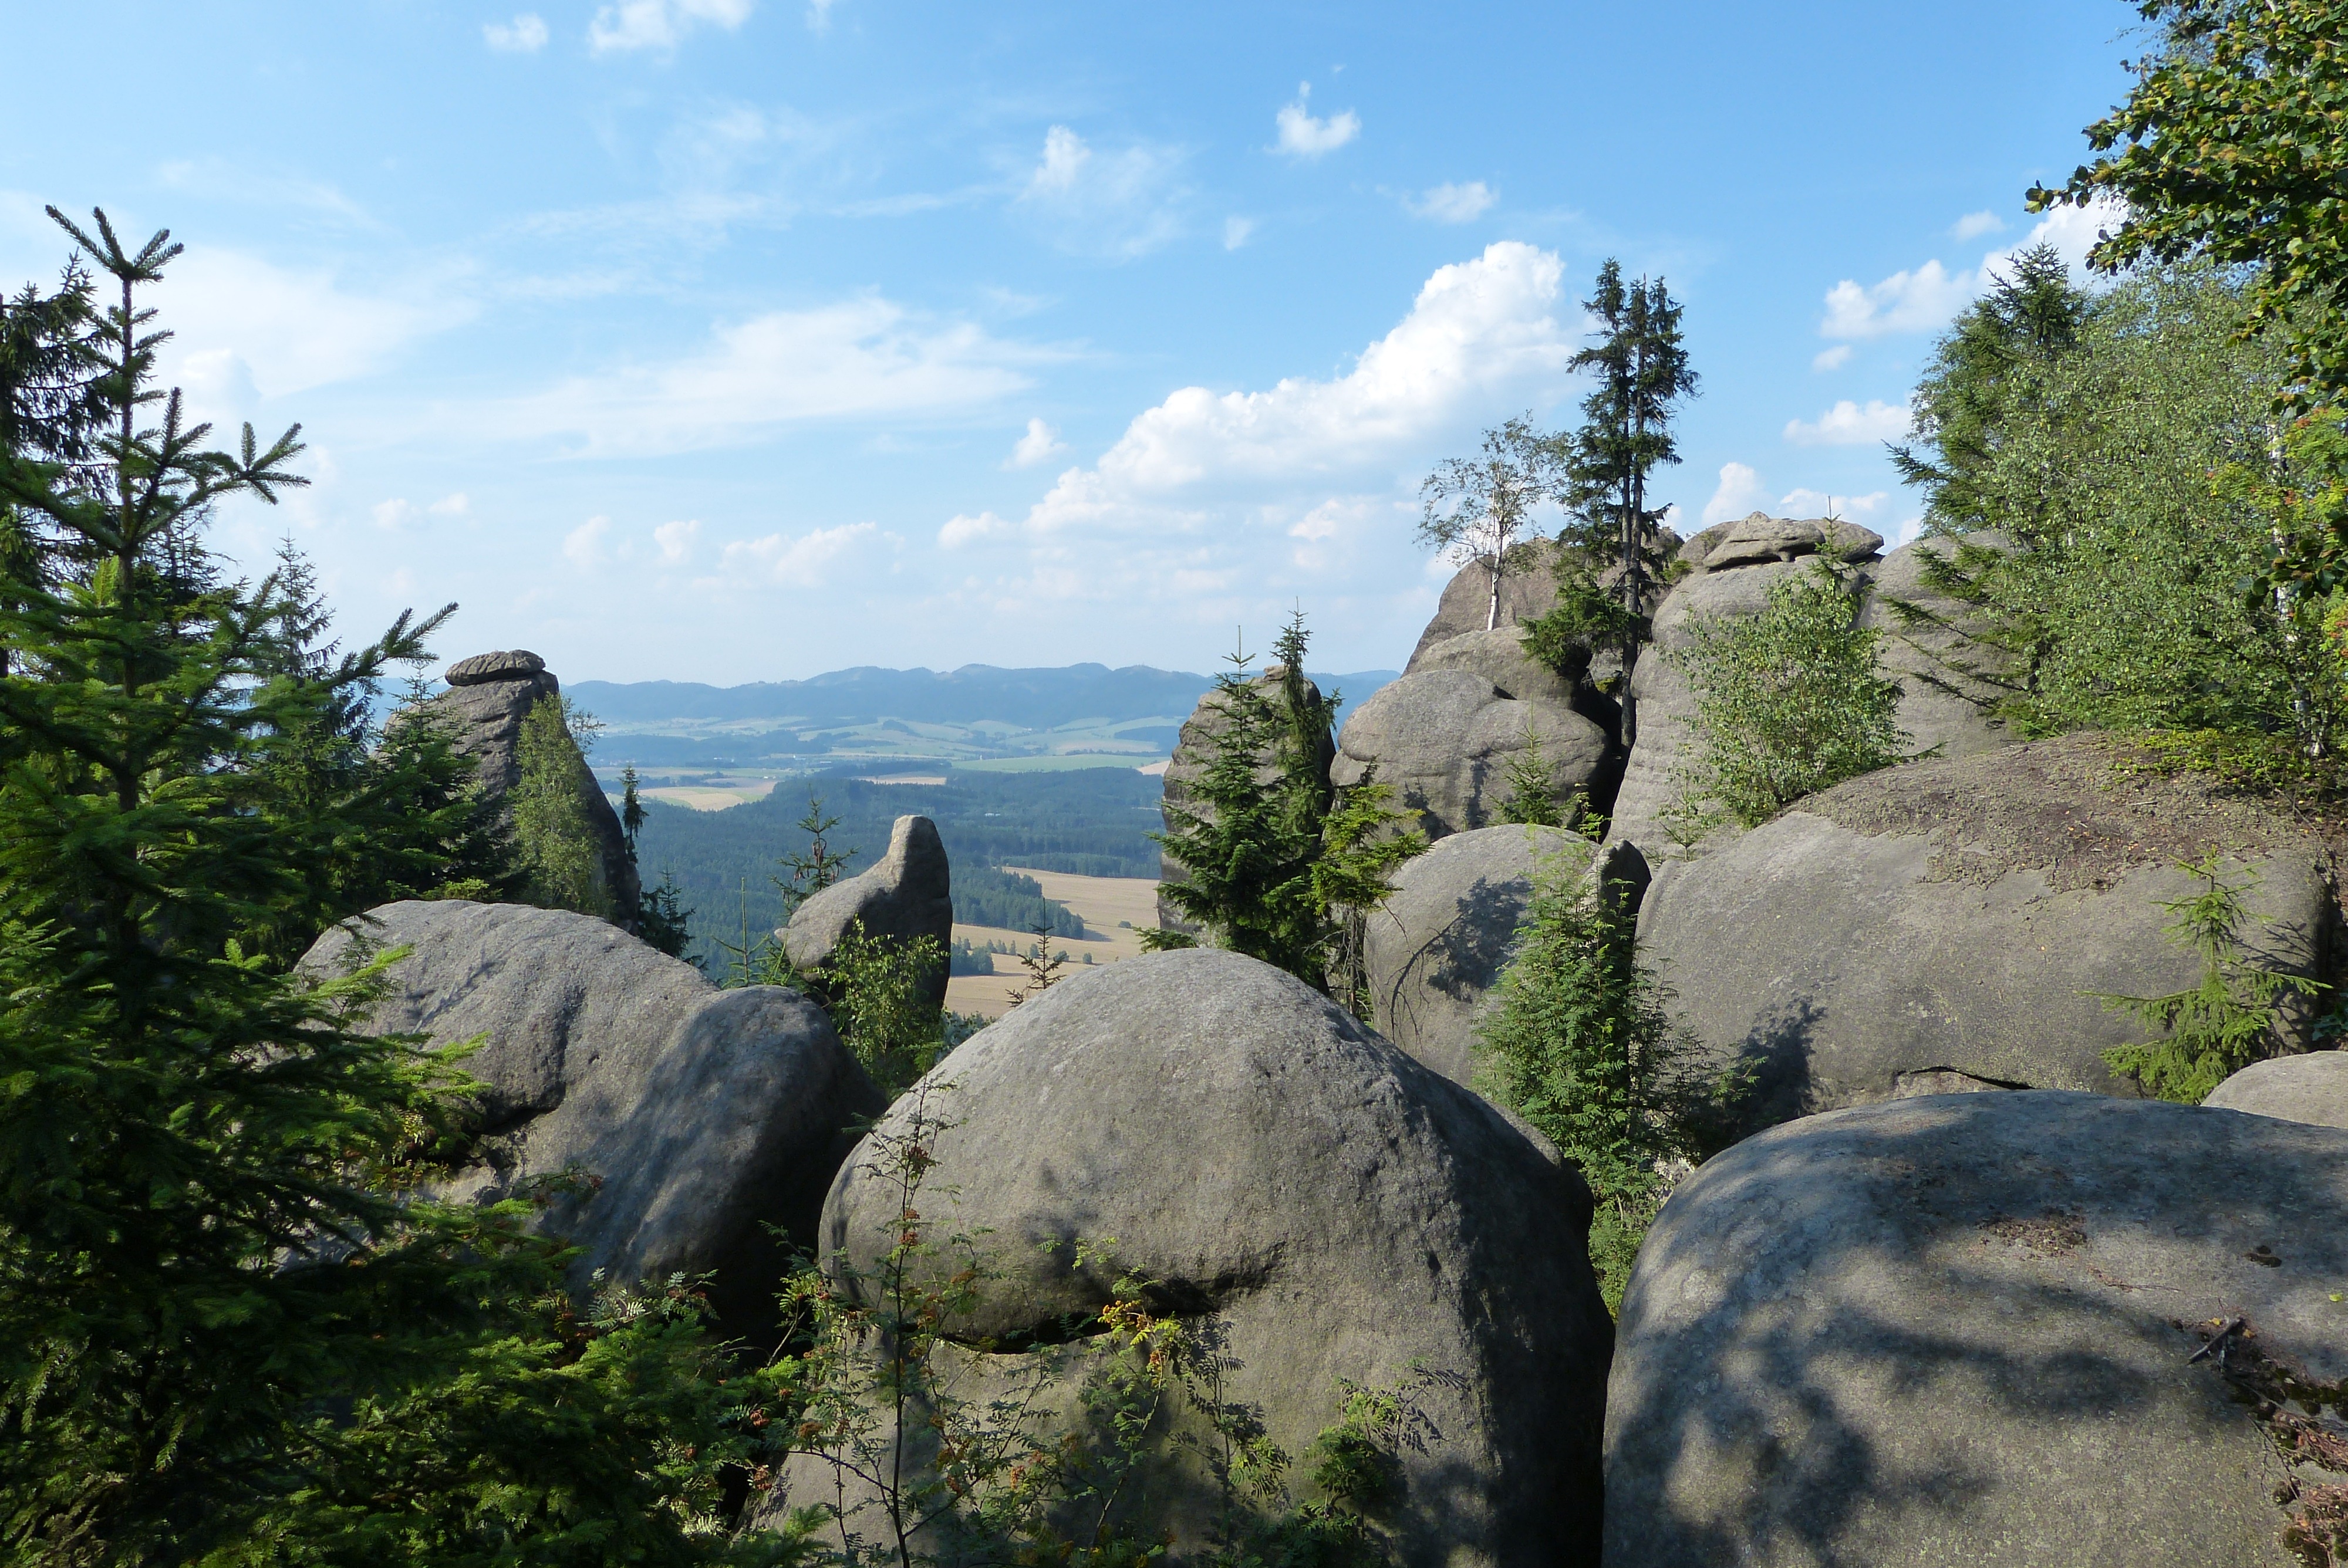
landscape, tree, nature, rock, wilderness, walking, mountain, trail, adventure, view, park, national park, material, rocks, geology, boulder, ecosystem, outdoor recreation, broumovsko